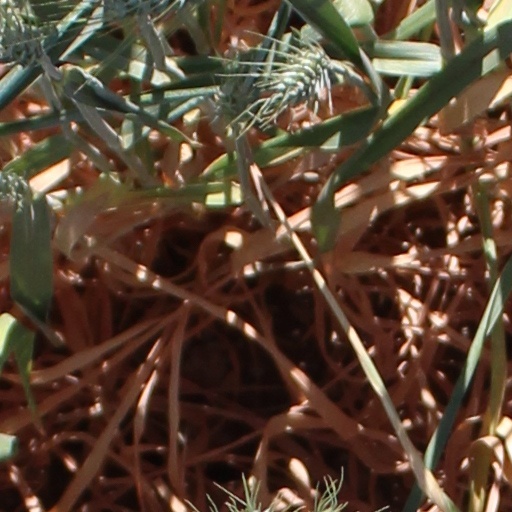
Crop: wheat